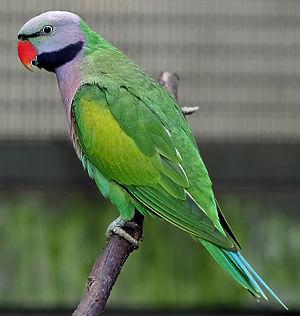
La Perruche de Derby est une espèce d'oiseau appartenant à la famille des Psittacidae.